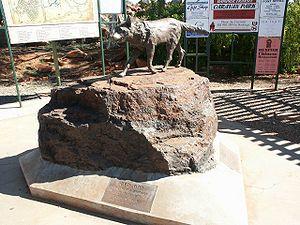
Dampier est une ville portuaire au Nord-Ouest de l'Australie-Occidentale, à 19 km de Karratha, à 1 560 km de Perth, la capitale de l'État.
Le chien dans la culture apparaît aussi bien dans l'art que dans la culture populaire et revêt des symboliques différentes selon la culture de chaque région.
Le Chien est la sous-espèce domestique de Canis lupus, un mammifère de la famille des Canidés, laquelle comprend également le Loup gris et le dingo, chien domestique retourné à l'état sauvage.